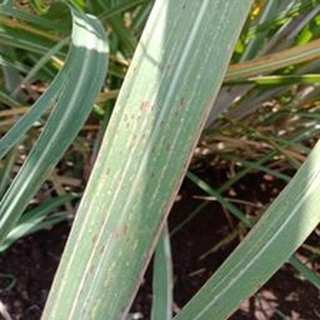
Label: sugarcane_rust